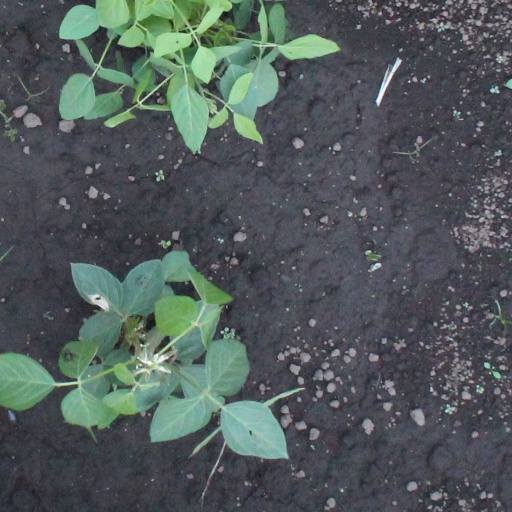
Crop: soybean